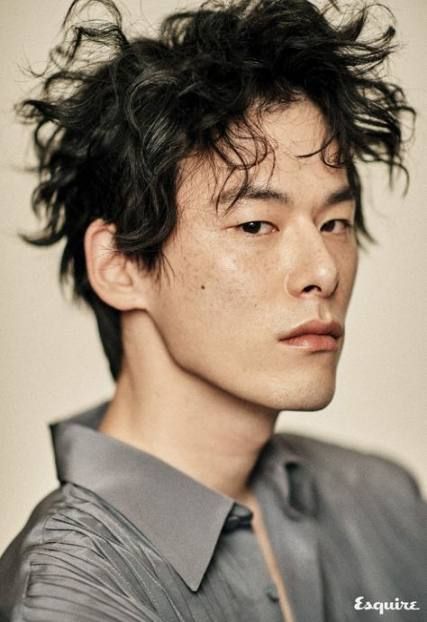
Gender: men